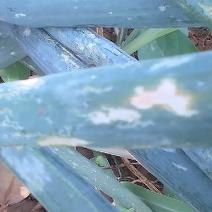
Crop: Onion
Condition: alternaria-d